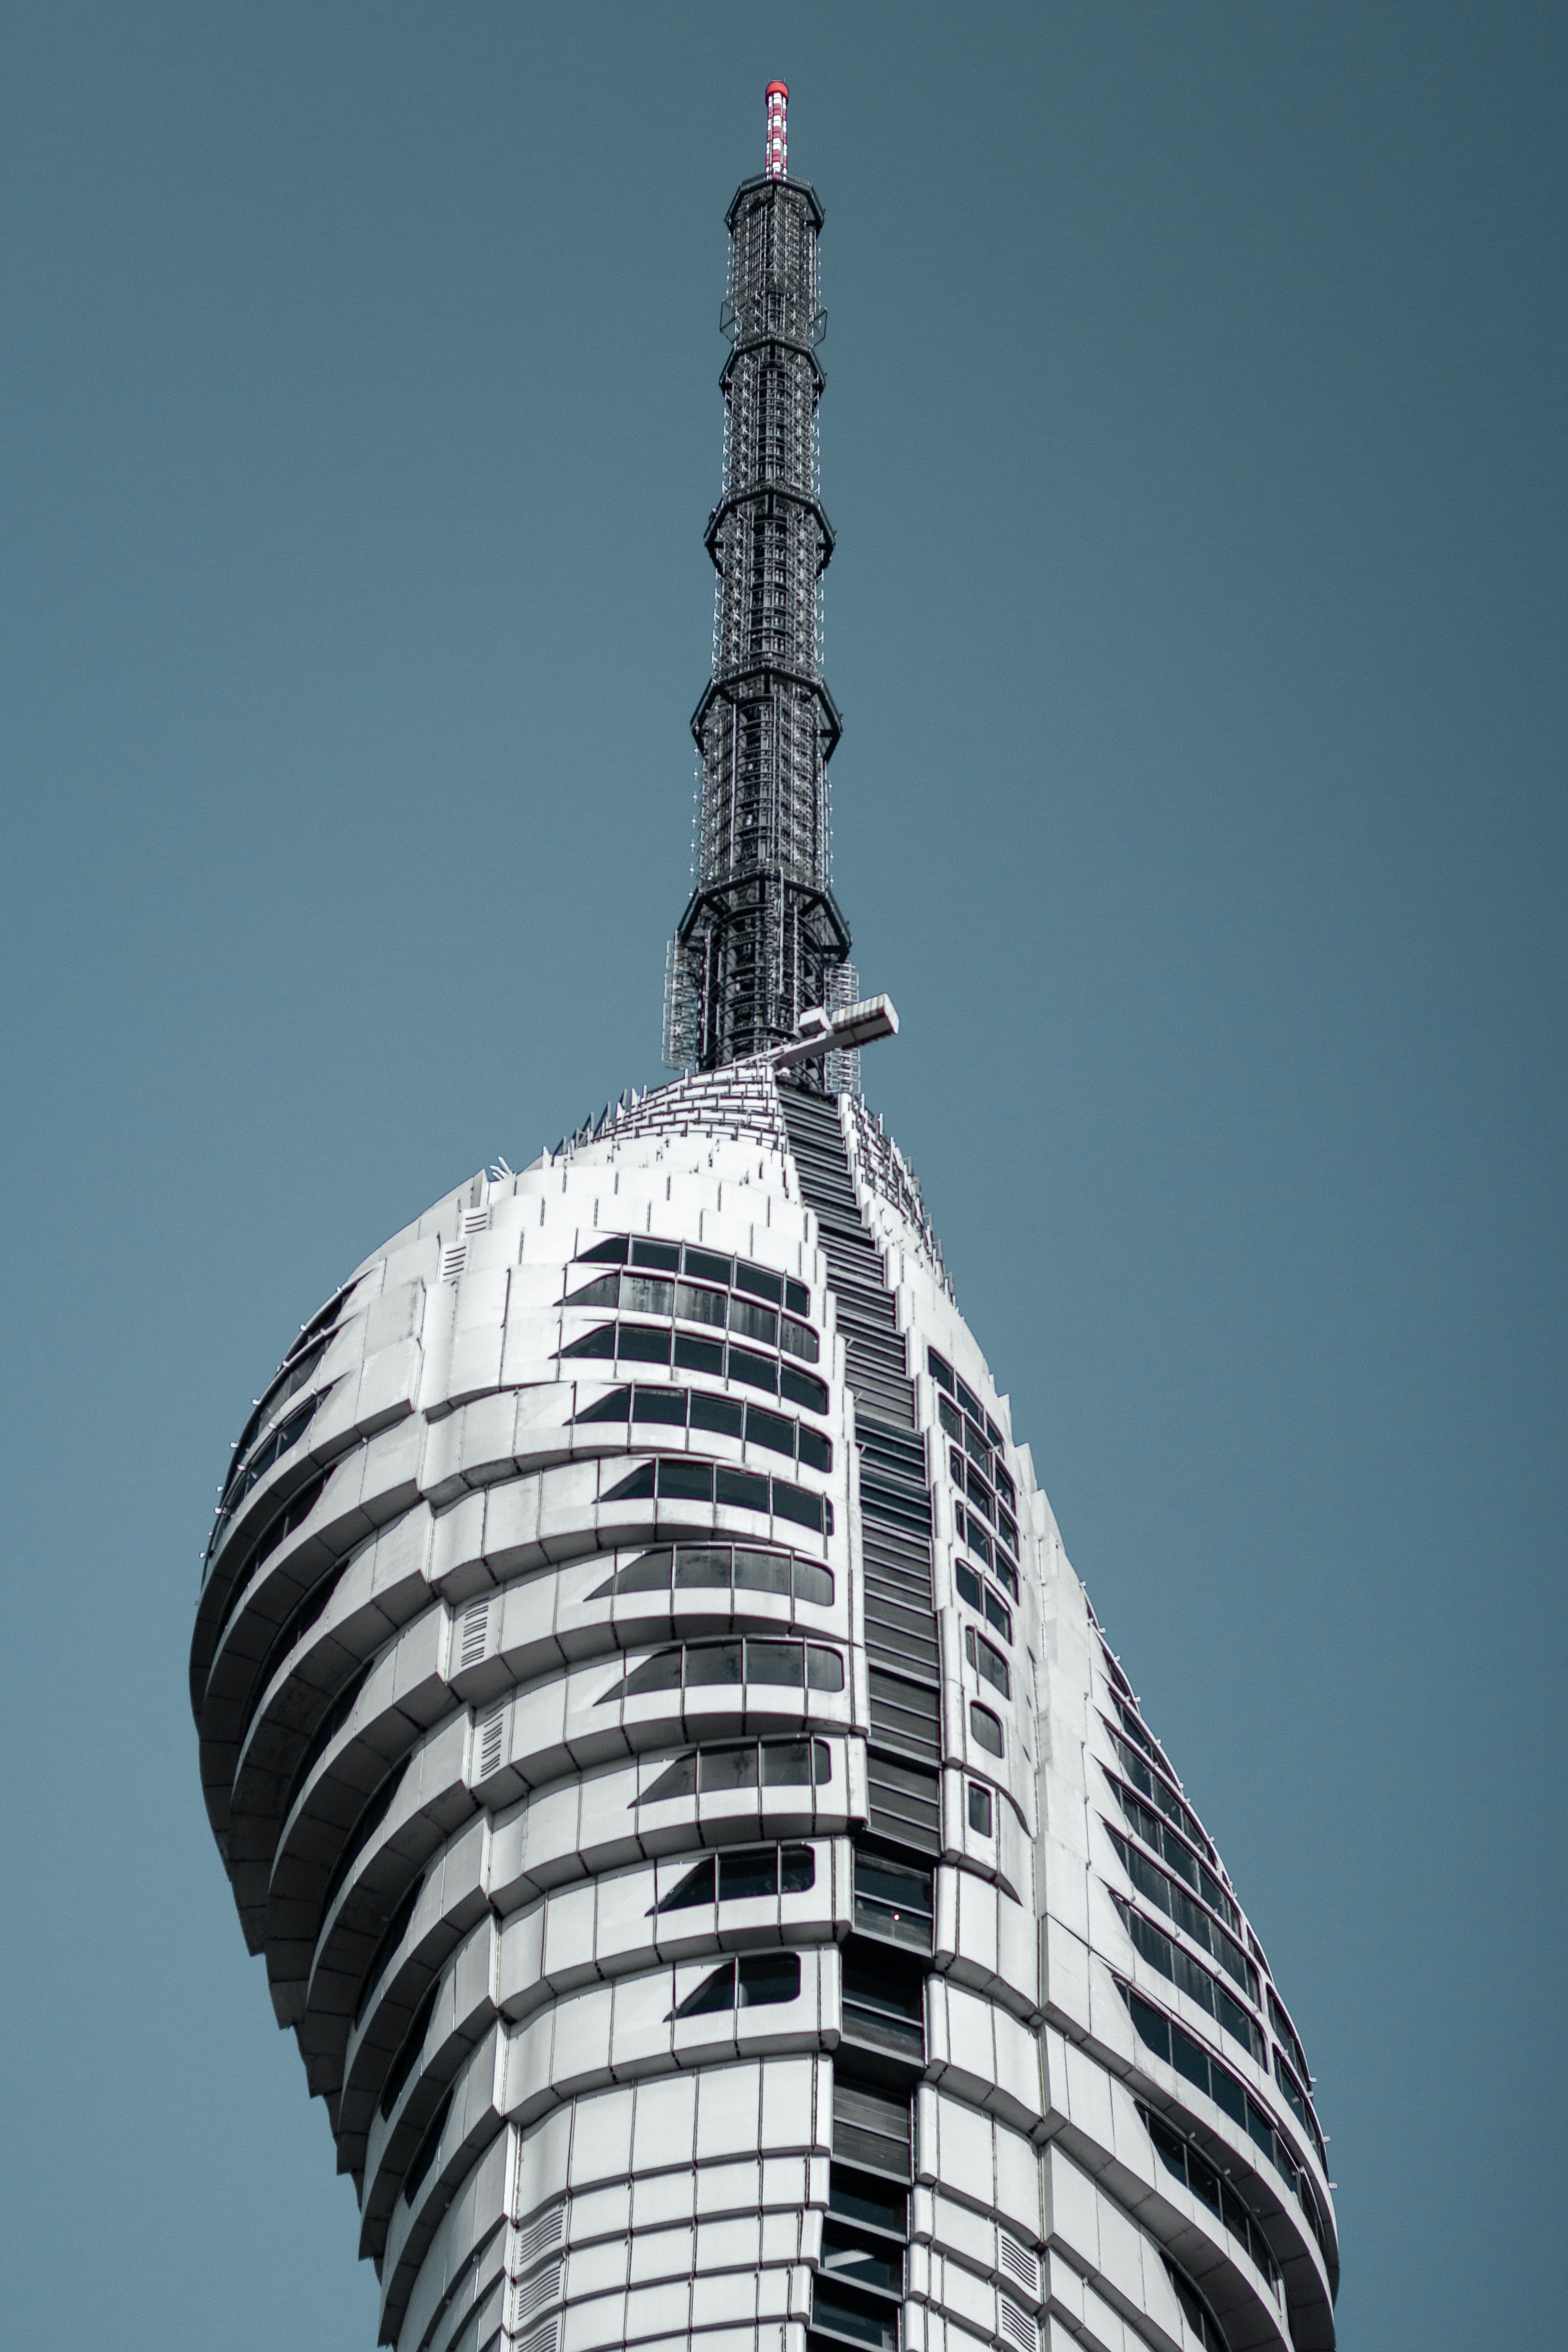
build, sky, skyscraper, building, finial, tower, tower block, facade, city, spire, composite material, engineering, symmetry, pole, commercial building, headquarters, national historic landmark, mixed use, corporate headquarters